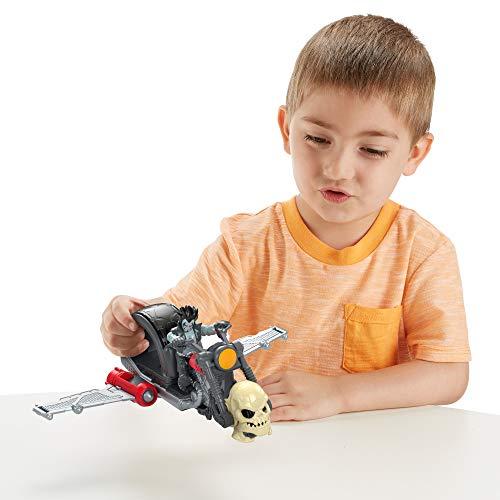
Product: Fisher-Price Imaginext DC Super Friends Lobo Figure & Motorcycle
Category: Toys & Games | Toy Figures & Playsets | Action Figures
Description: Includes motorcycle, Lobo figure and Dawg figure.
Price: $15.99
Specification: ProductDimensions:8.5x4x7.5inches|ItemWeight:11.8ounces|ShippingWeight:11.8ounces(Viewshippingratesandpolicies)|ASIN:B07X5YMS4J|Itemmodelnumber:GKJ24|Manufacturerrecommendedage:36months-8years